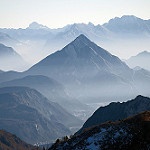
Label: mountain